Joost Terol

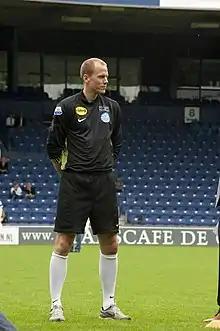
Terol in 2011

Joost Terol (born 1 February 1980) is a Dutch former professional footballer who played as a goalkeeper.